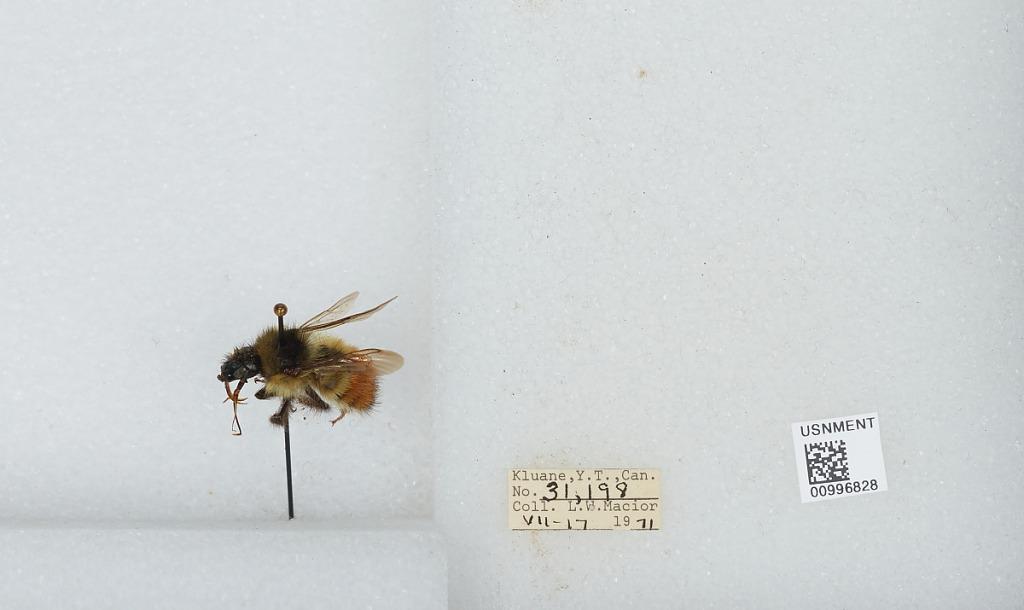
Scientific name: Bombus (Pyrobombus) flavifrons Cresson
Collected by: L. Macior
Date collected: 1971-7-17
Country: Canada
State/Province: Yukon Territory
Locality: Kluane
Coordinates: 60.75, -139.5